Sindh Institute of Cardiovascular Diseases, Karachi Chapter

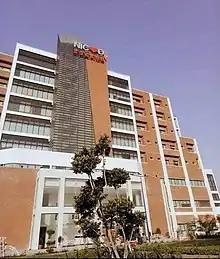
NICVD Sukkur Satellite Center, Sukkur

On 24 February 2018, the fifth satellite centre of the NICVD was inaugurated. This 300 bed state-of-the-art cardiac facility in Sukkur has full facilities as in the main Karachi center. where services will be provided free-of-charge, It is a complete cardiac hospital of international standard and is providing major cardiac facilities, especially interventional cardiology, to the people of Sindh at their doorstep for free. It is the largest cardiac centre in Sindh after the NICVD in Karachi.